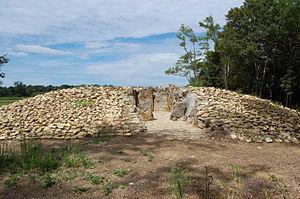
Dolmen de Barbehère (Inscrit) This building is indexed in the Base Mérimée, a database of architectural heritage maintained by the French Ministry of Culture,
Saint-Germain-d'Esteuil est une commune du Sud-Ouest de la France située dans le département de la Gironde, en région Nouvelle-Aquitaine.
L'allée couverte de Barbehère est située à Saint-Germain-d'Esteuil dans le département français de la Gironde.
Le Médoc est une région naturelle française située dans le département de la Gironde en région Nouvelle-Aquitaine.